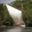
Label: ship